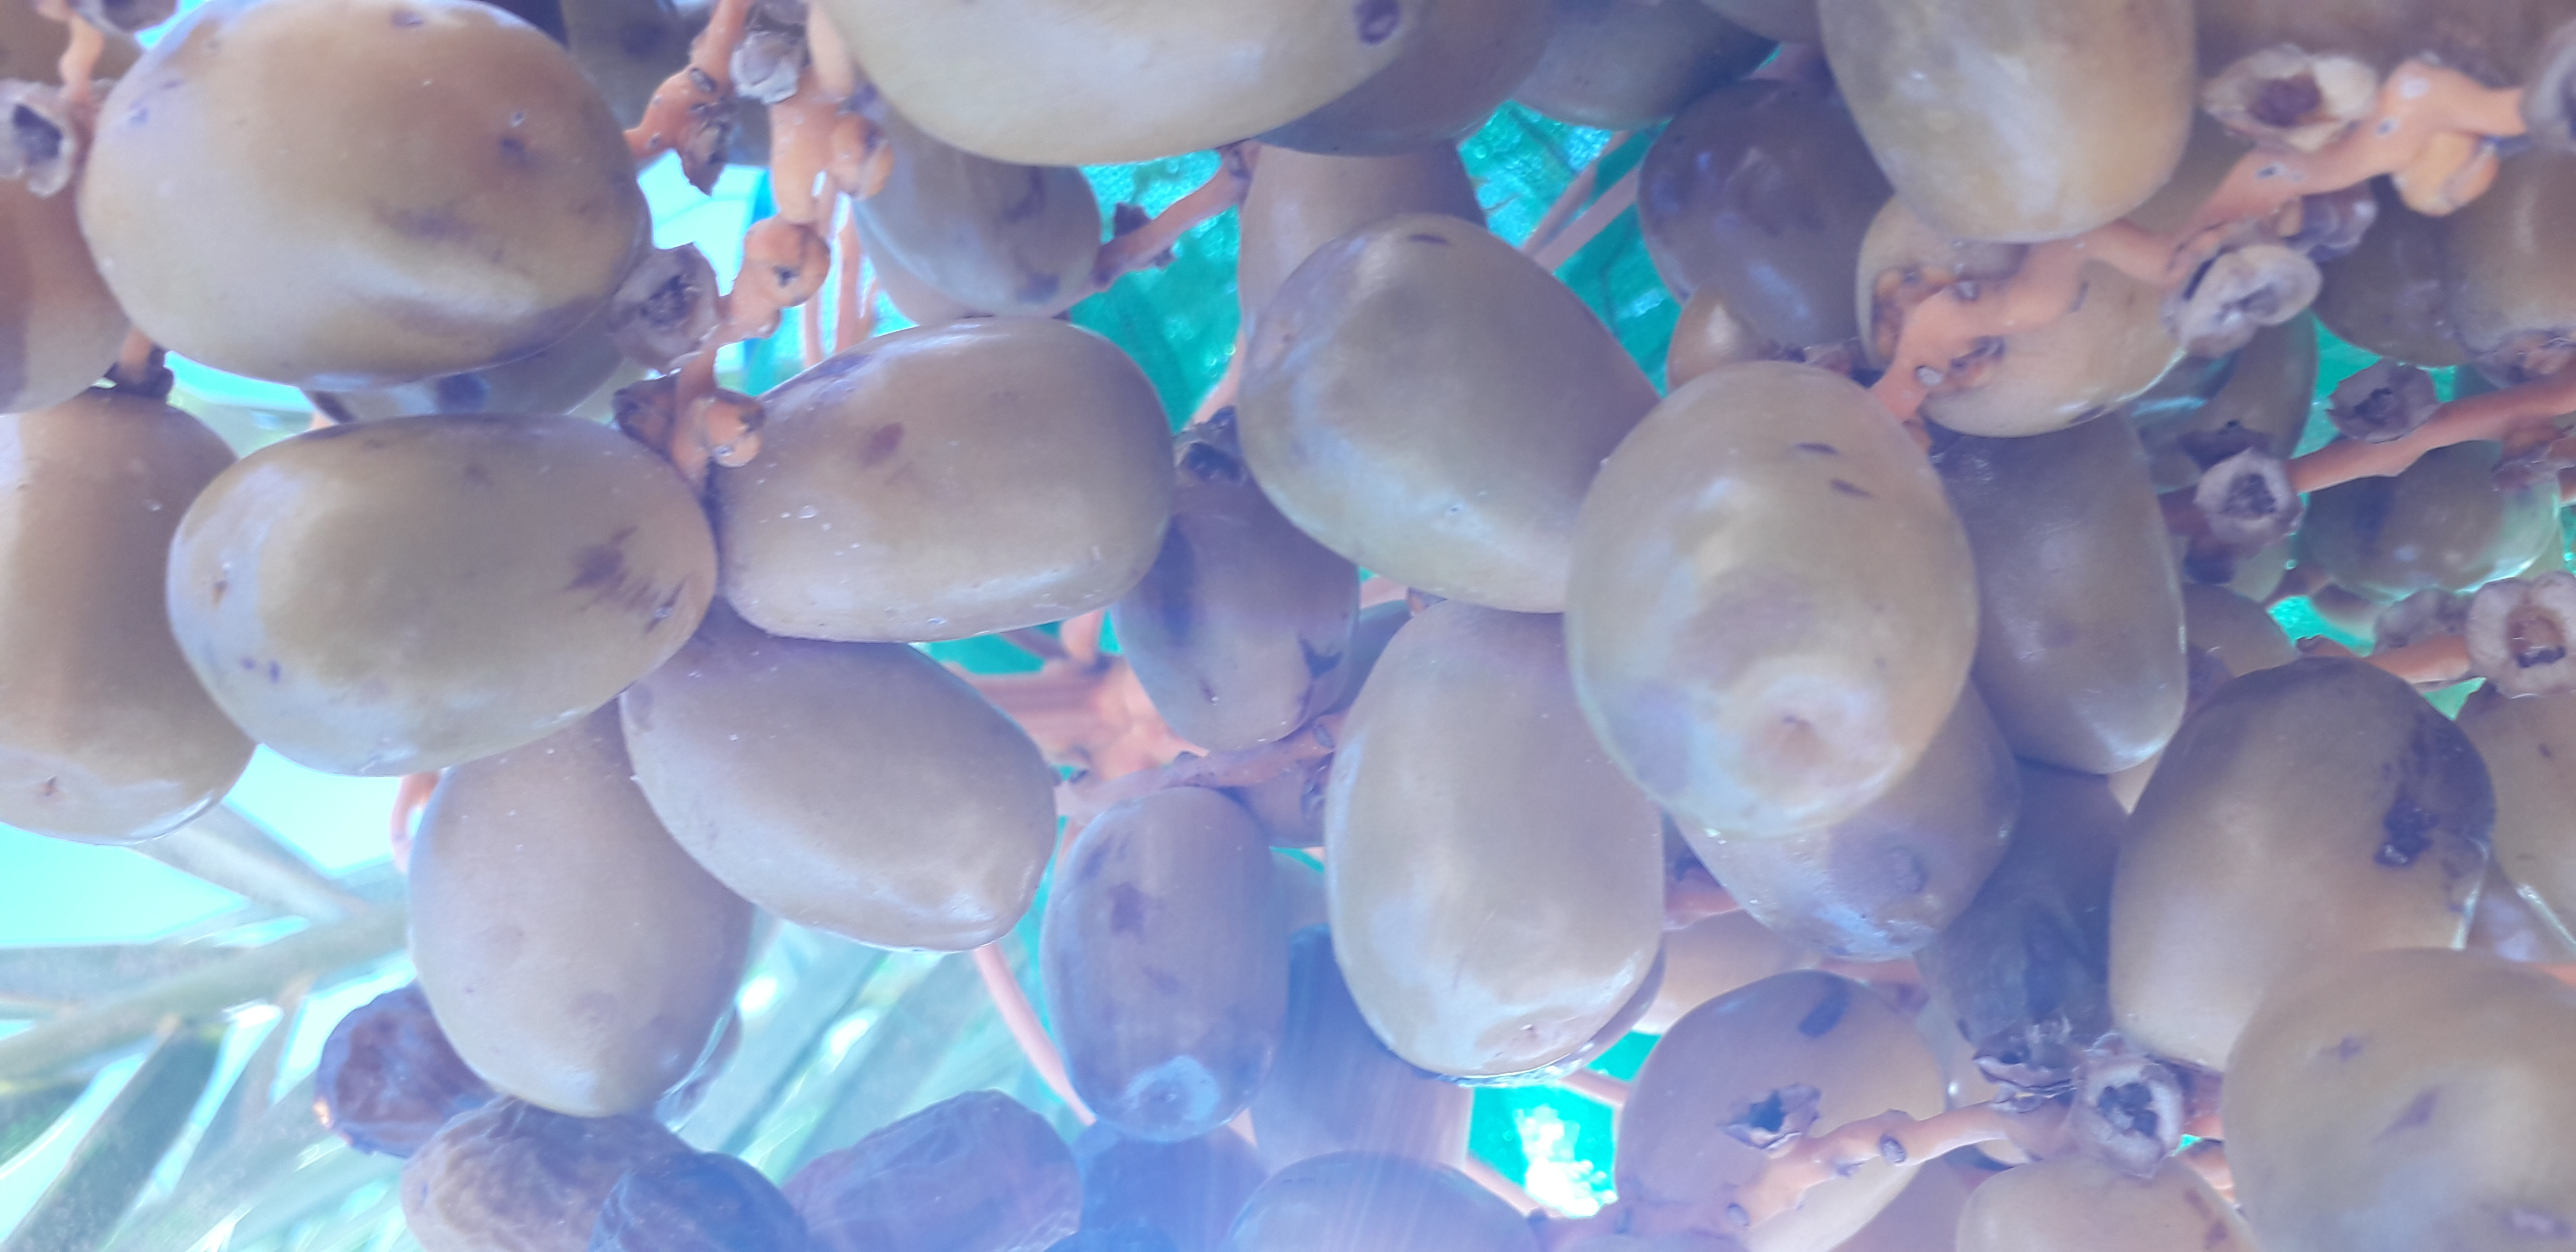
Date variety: Boufagous